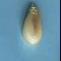
Maize quality: Good